Atmanirbhar Bharat

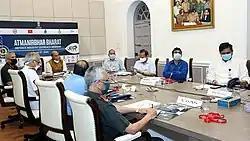
The Defence Minister, Rajnath Singh, addressed an Atmanirbhar Bharat Defence Industry Outreach Webinar in August 2020. Government and private defence leaders are in attendance.

In August 2020, Defence Minister Rajnath Singh announced the Defence Ministry was "now ready for a big push to Atmanirbhar Bharat initiative" by imposing import prohibitions on 101 military items in a staged manner over five years. In the following months, more positive indigenization lists and negative import lists were released. New legislation was portrayed as initiative towards increasing India's self-reliance. A new category of procurement, Indian Indigenously Designed, Developed and Manufactured (Indian-IDDM) was created. Reform of the Ordnance Factory Board and giving the new defence public sector undertaking (PSU) units large-scale orders was a move towards military self-reliance. Equipment manufactured under Indian-IDDM has been handed over to the military. In the fiscal year 2022, the Ministry of Defense decided to spend 65% of its capital budget on domestic procurement. Increased self-reliance is also being seen in the construction of its warships and submarines.